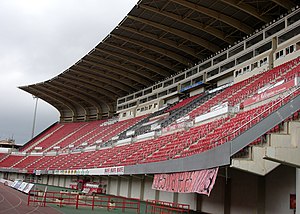
Iberostar Estadio
Iberostar Estadio
Iberostar Estadi er et fodboldstadion i Palma på Mallorca, der er hjemmebane for La Liga-klubben RCD Mallorca. Stadionet har plads til 23.142 tilskuere, og blev indviet i 1999, hvor det erstattede klubbens hidtidige hjemmebane, Estadio Lluis Sitjar.